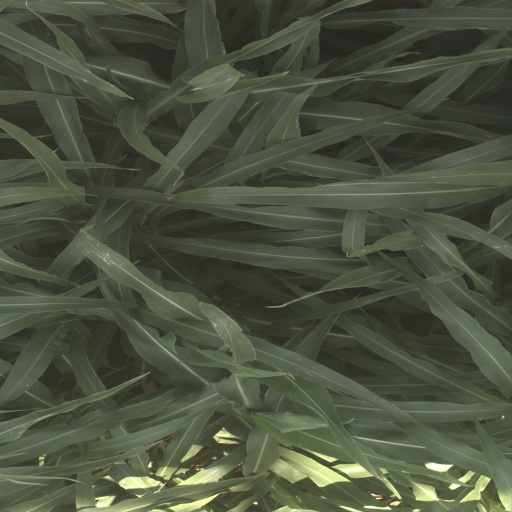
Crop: sorghum